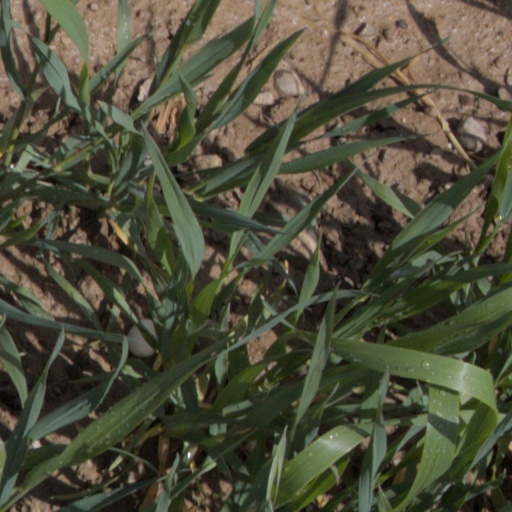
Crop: wheat